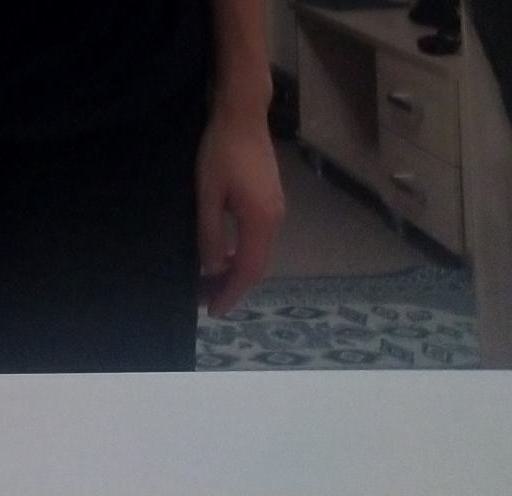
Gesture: no_gesture